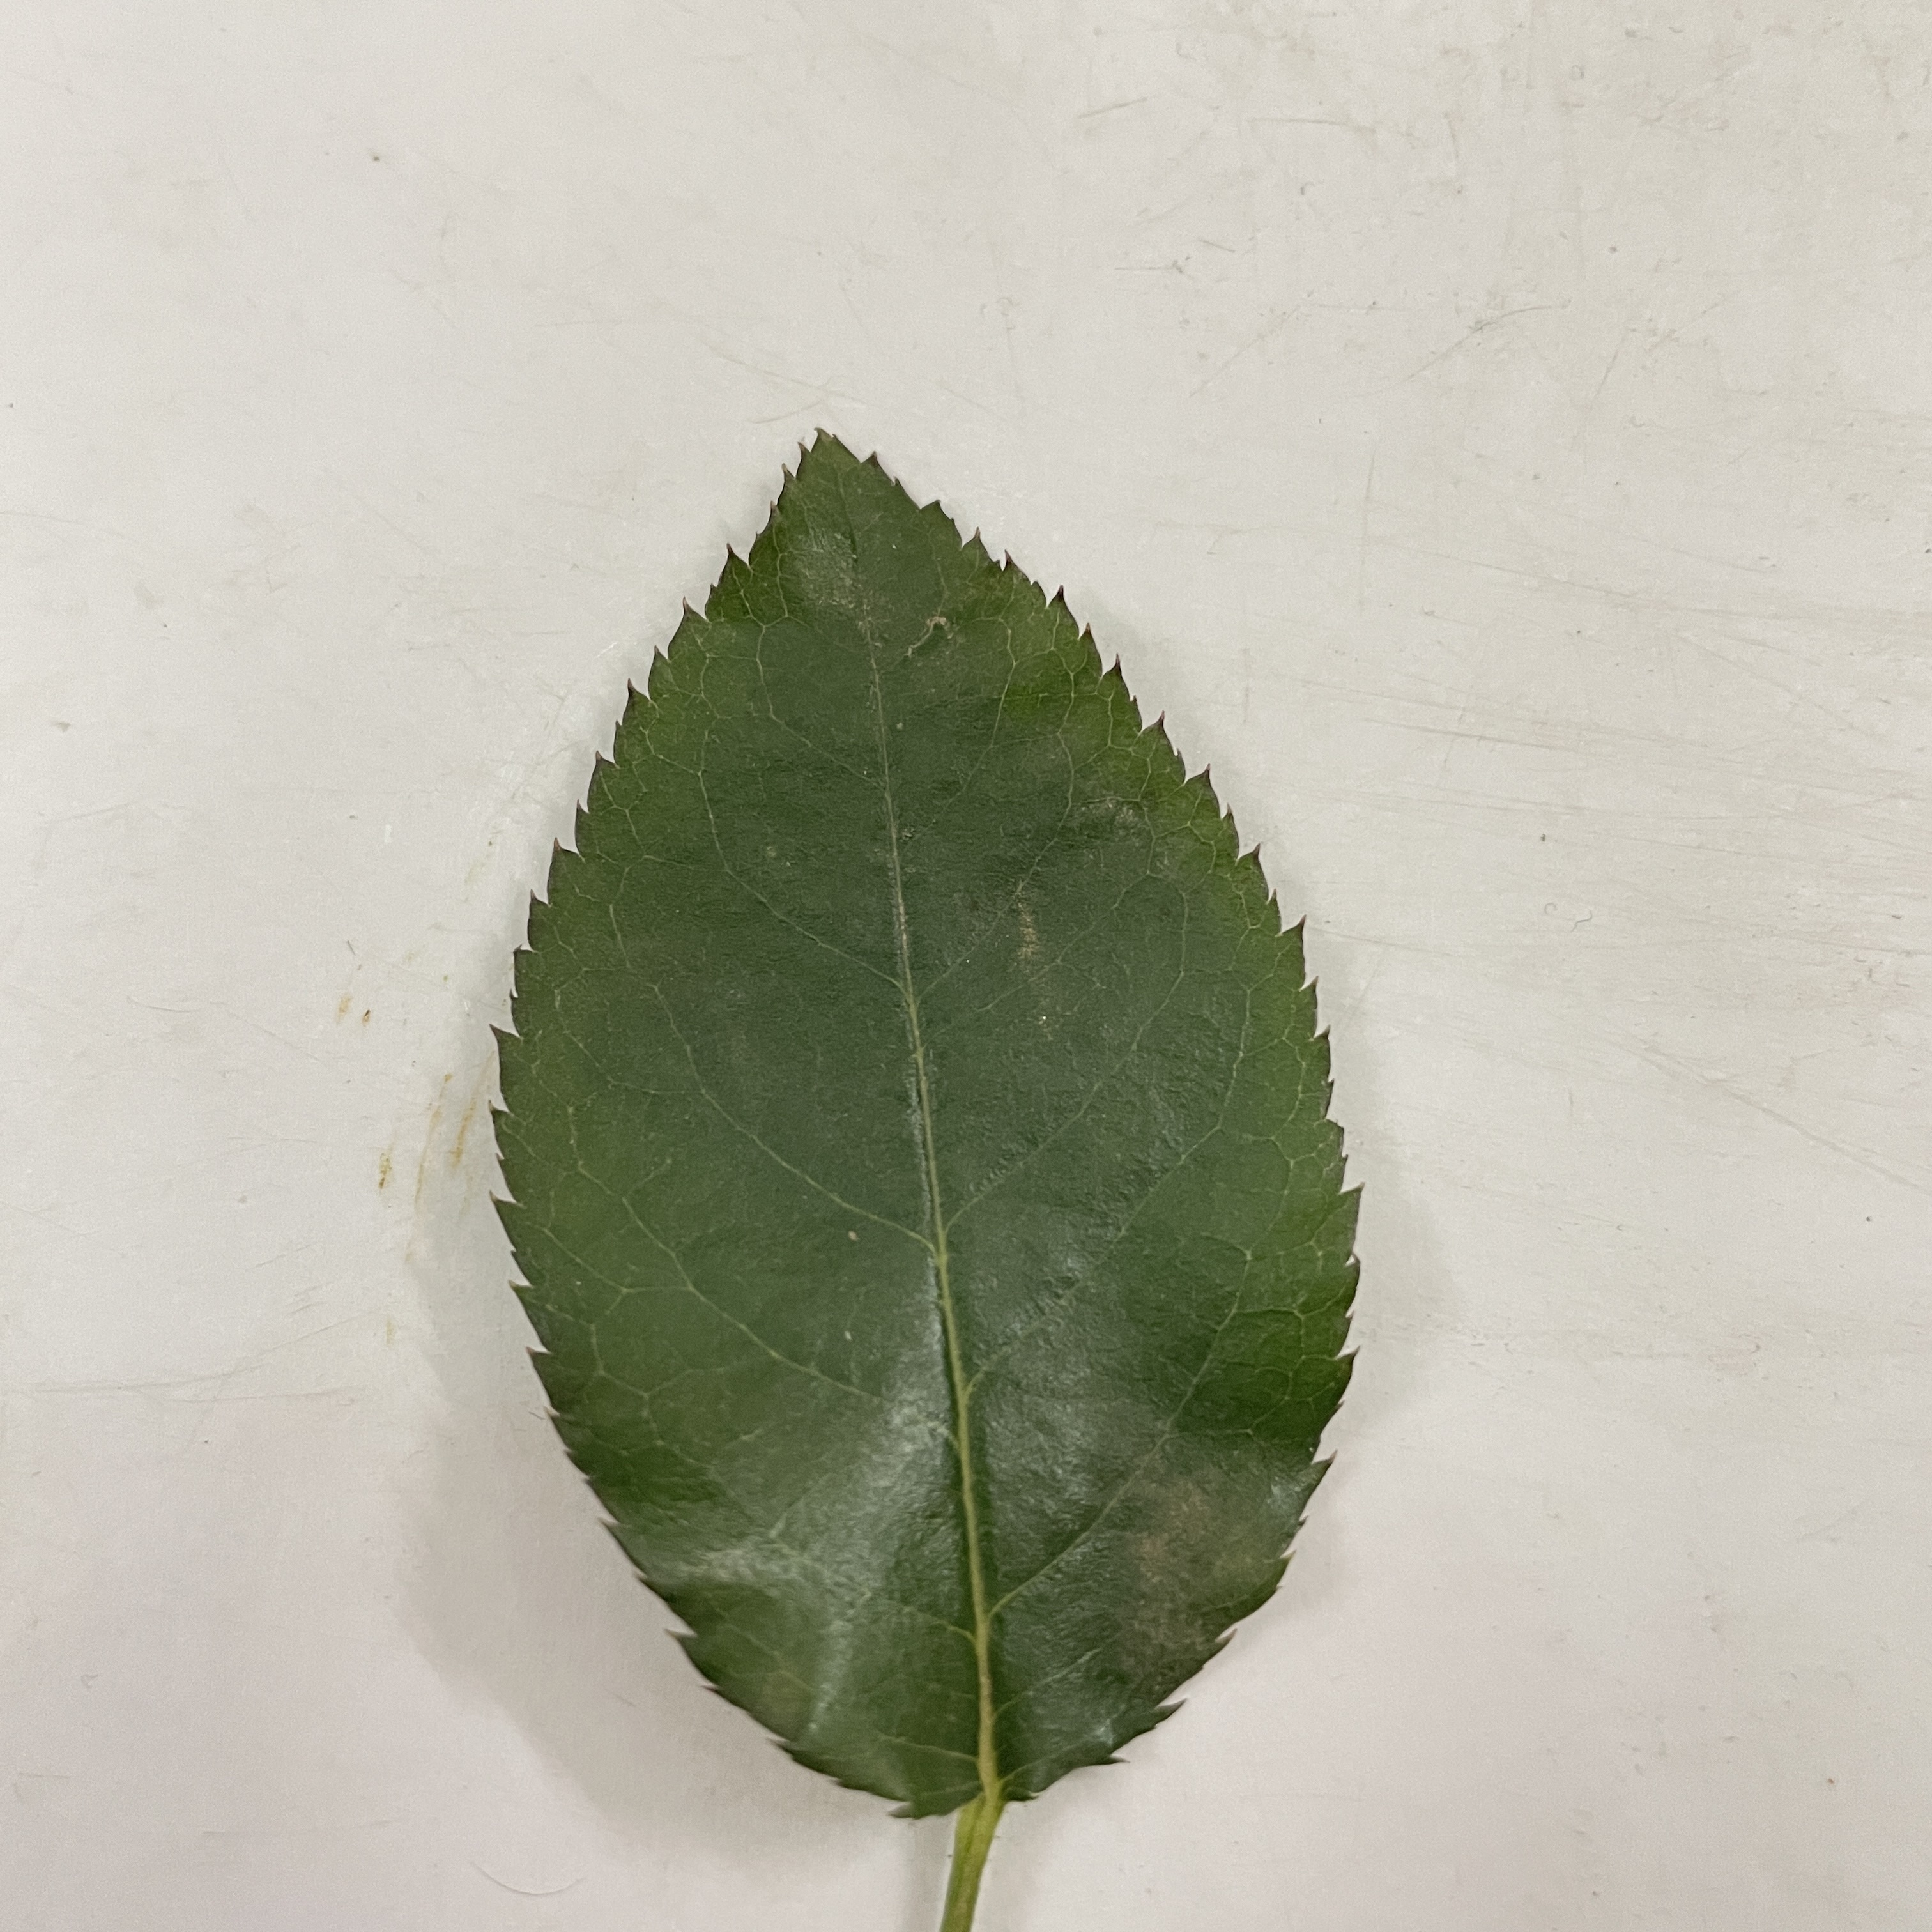
Label: Healthy Leaf